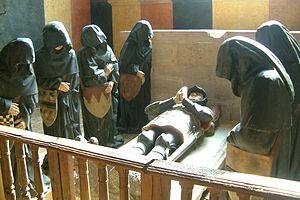
Château de Chateauneuf, Vue du tombeau de Pot abrité dans la chapelle du château. Chateauneuf, Bourgogne, France